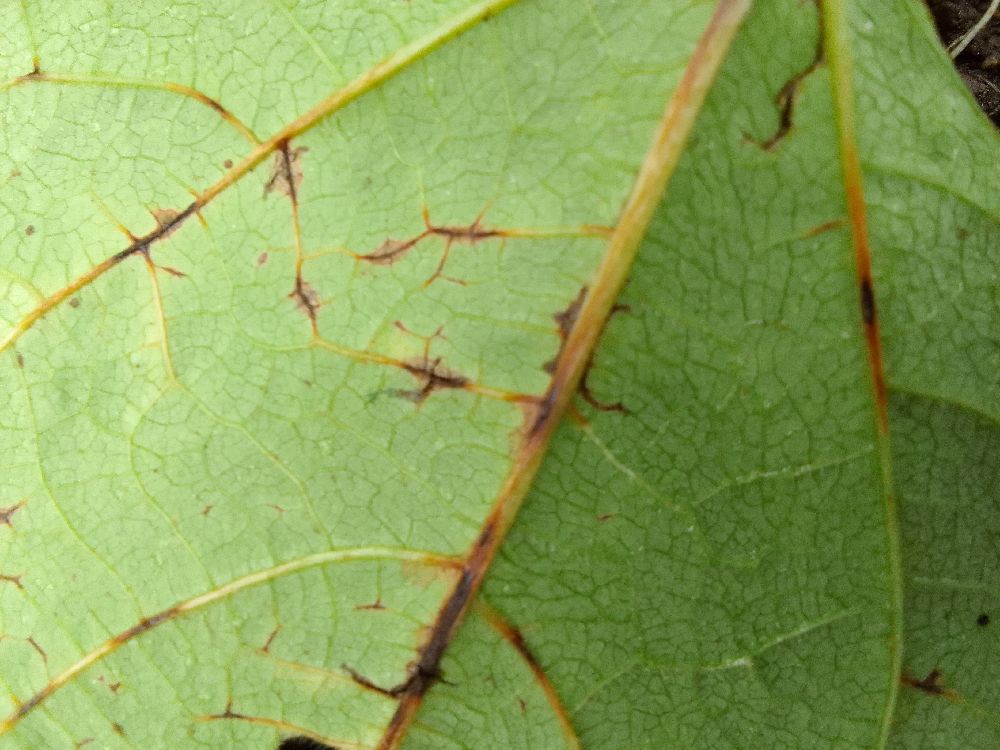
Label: anthracnose